Lenore Kight

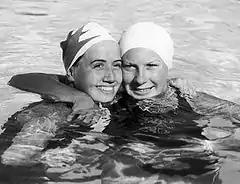
400-meter silver medalist Kight (left) and gold medalist Helene Madison at the 1932 Olympics

Lenore M. Kight (September 26, 1911 – February 9, 2000), known by her married name Lenore Wingard after 1935, was an American competition swimmer for the Carnegie Library Athletic fund and an Olympic medalist in the 400 meter freestyle who represented the United States at the 1932 Los Angeles and 1936 Berlin Summer Olympics.